Hermine Waterneau

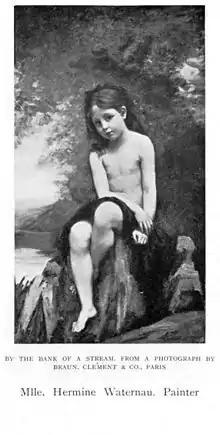
"By the Bank of a Stream"

She was the daughter of Louis Aimé Waternau, French colonel commander of the Légion d'honneur after the Battle of Wörth, who died in 1879 . She became a pupil of Delphine Arnould de Cool-Fortin and showed work at the Paris Salon from 1878 when she showed a portrait of her father. Her work "By the Bank of a Stream" was included in the book "Women Painters of the World".